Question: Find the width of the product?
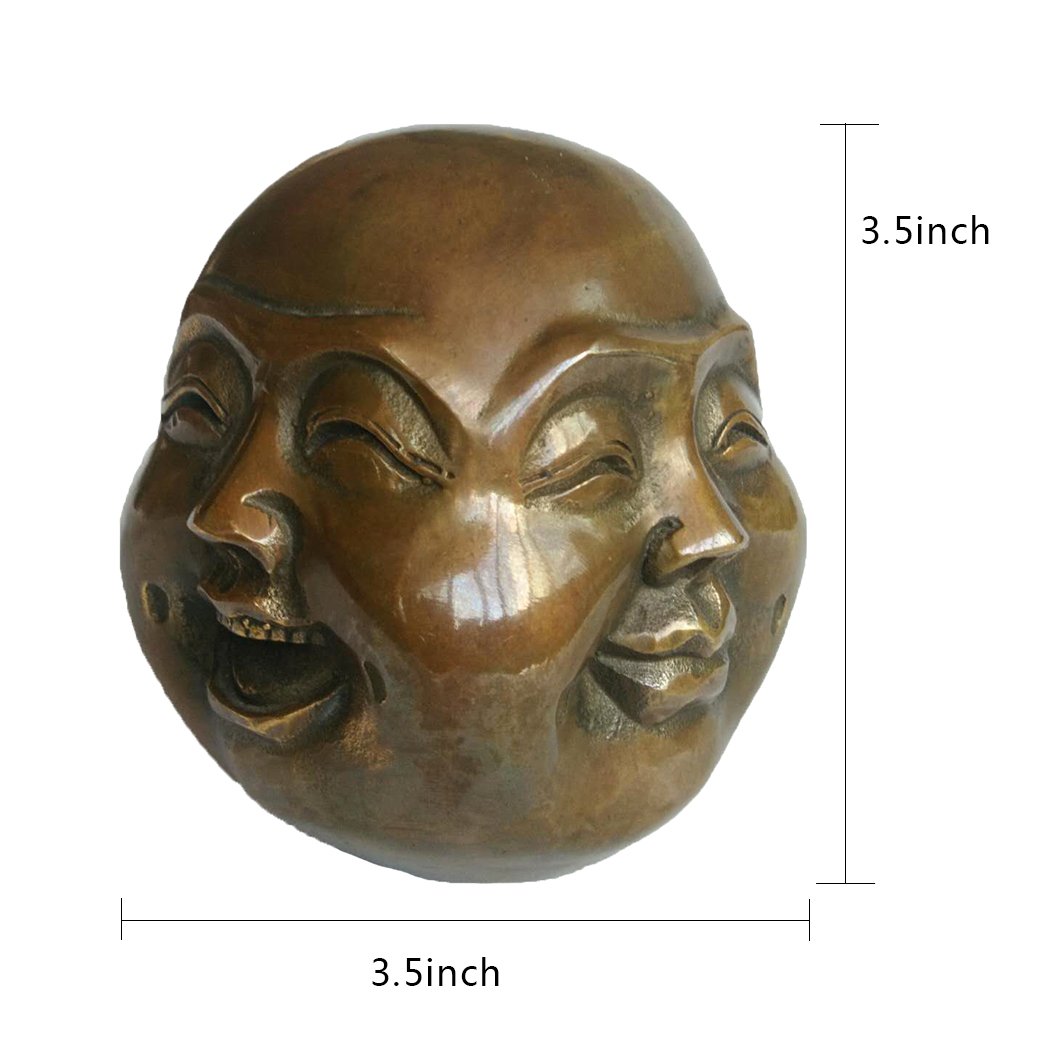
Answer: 3.5 inch